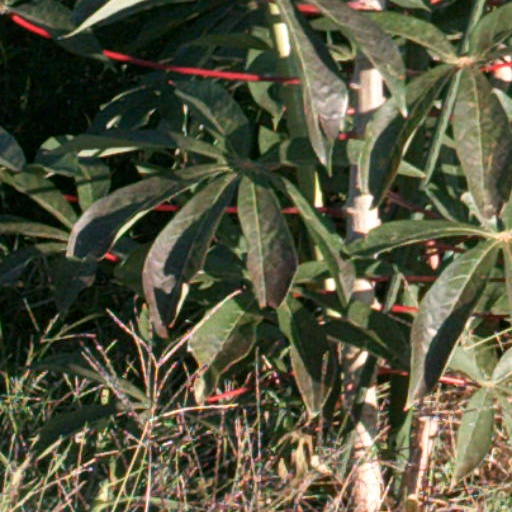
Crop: cassava